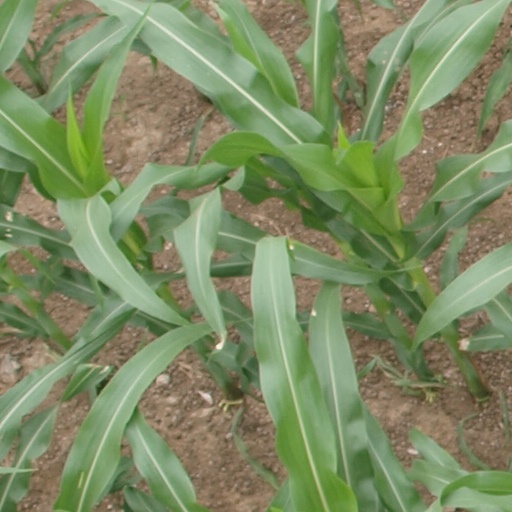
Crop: maize; corn